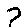
Label: 7